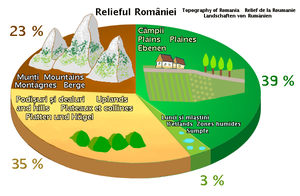
Relief de la Roumanie (proportions approximatives)
Située dans le centre-est du continent européen, au nord-est des Balkans, la Roumanie s'étage sur les deux versants des Carpates, dans les bassins moyen et inférieur du Danube reliés par des nombreuses passes où se trouvent routes et voies ferrées. Il débouche, à l'est, sur la Mer Noire.